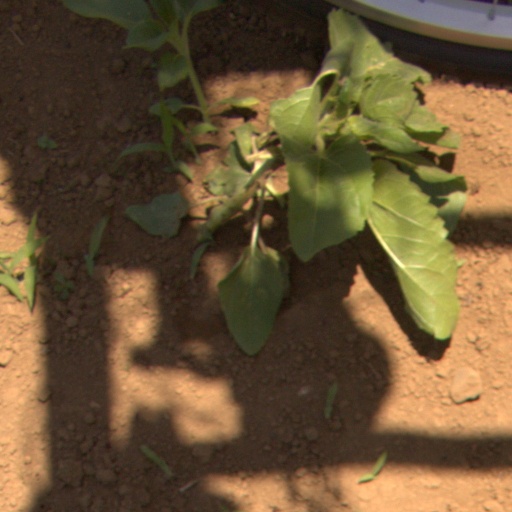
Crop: Jerusalem artichoke